Lezate Football

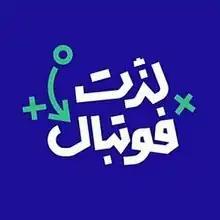

Lezate Football is an Iranian live television program that broadcasts, analyzes and reviews European football on IRIB Varzesh. Lezate Football program, performed by Rasoul Majidi and Nima Delavari produced by Pouria Malekabadi, aims to improve the football information of its audience and also to create entertainment, in addition to live broadcast of football matches, broadcast news, sidelines and press conferences of these matches. The first episode of this program went on the air on 22 December 2018.